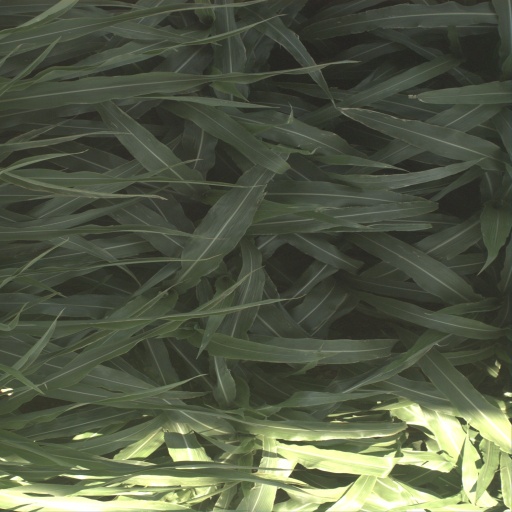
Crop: sorghum